Shimoyama Station (Kyoto)

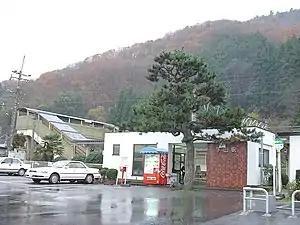
Shimoyama Station, July 2006

is a passenger railway station located in the town of Kyōtamba, Funai District, Kyoto Prefecture, Japan, operated by West Japan Railway Company (JR West).